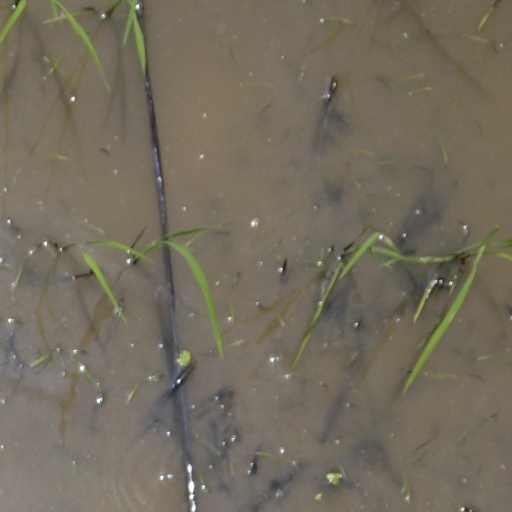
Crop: rice